Zodiac

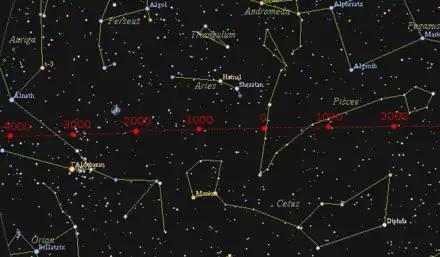
Path taken by the point of the March equinox along the ecliptic over the past 6,000 years

In tropical astrology, the zodiacal signs are distinct from the constellations associated with them, not only because of their drifting apart due to the precession of equinoxes but because the physical constellations take up varying widths of the ecliptic, so the Sun is not in each constellation for the same amount of time. Thus, Virgo takes up 5 times as much ecliptic longitude as Scorpius. The zodiacal signs are an abstraction from the physical constellations, and each represent exactly th of the full circle, but the time spent by the Sun in each sign varies slightly due to the eccentricity of the Earth's orbit.